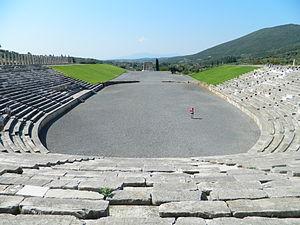
Messène est une cité de la Grèce classique, en Messénie, dans le Sud-Ouest du Péloponnèse, située dans l'actuel dème de Messini. Elle fut la cité des Hilotes, qui furent réduits en esclavage par les Spartiates. Au IVᵉ siècle av. J.-C., le général thébain Épaminondas, entrant dans Sparte, libéra les Hilotes, qui fondèrent alors une nouvelle Messène, en 369 av. J.-C. Messène est célèbre pour ses murailles, parmi les plus grandes de toute la Grèce classique.